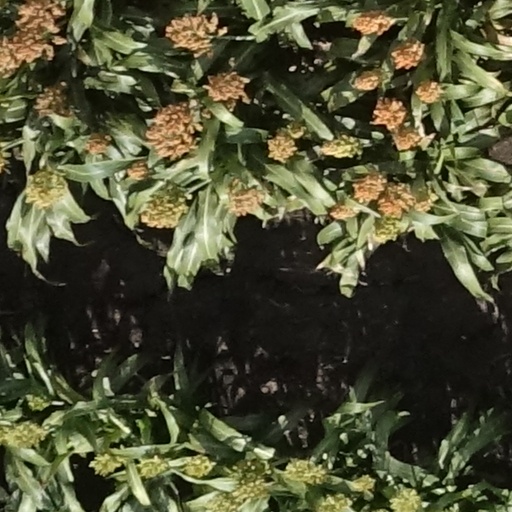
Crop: sorghum